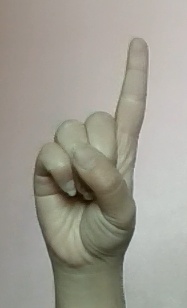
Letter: bb